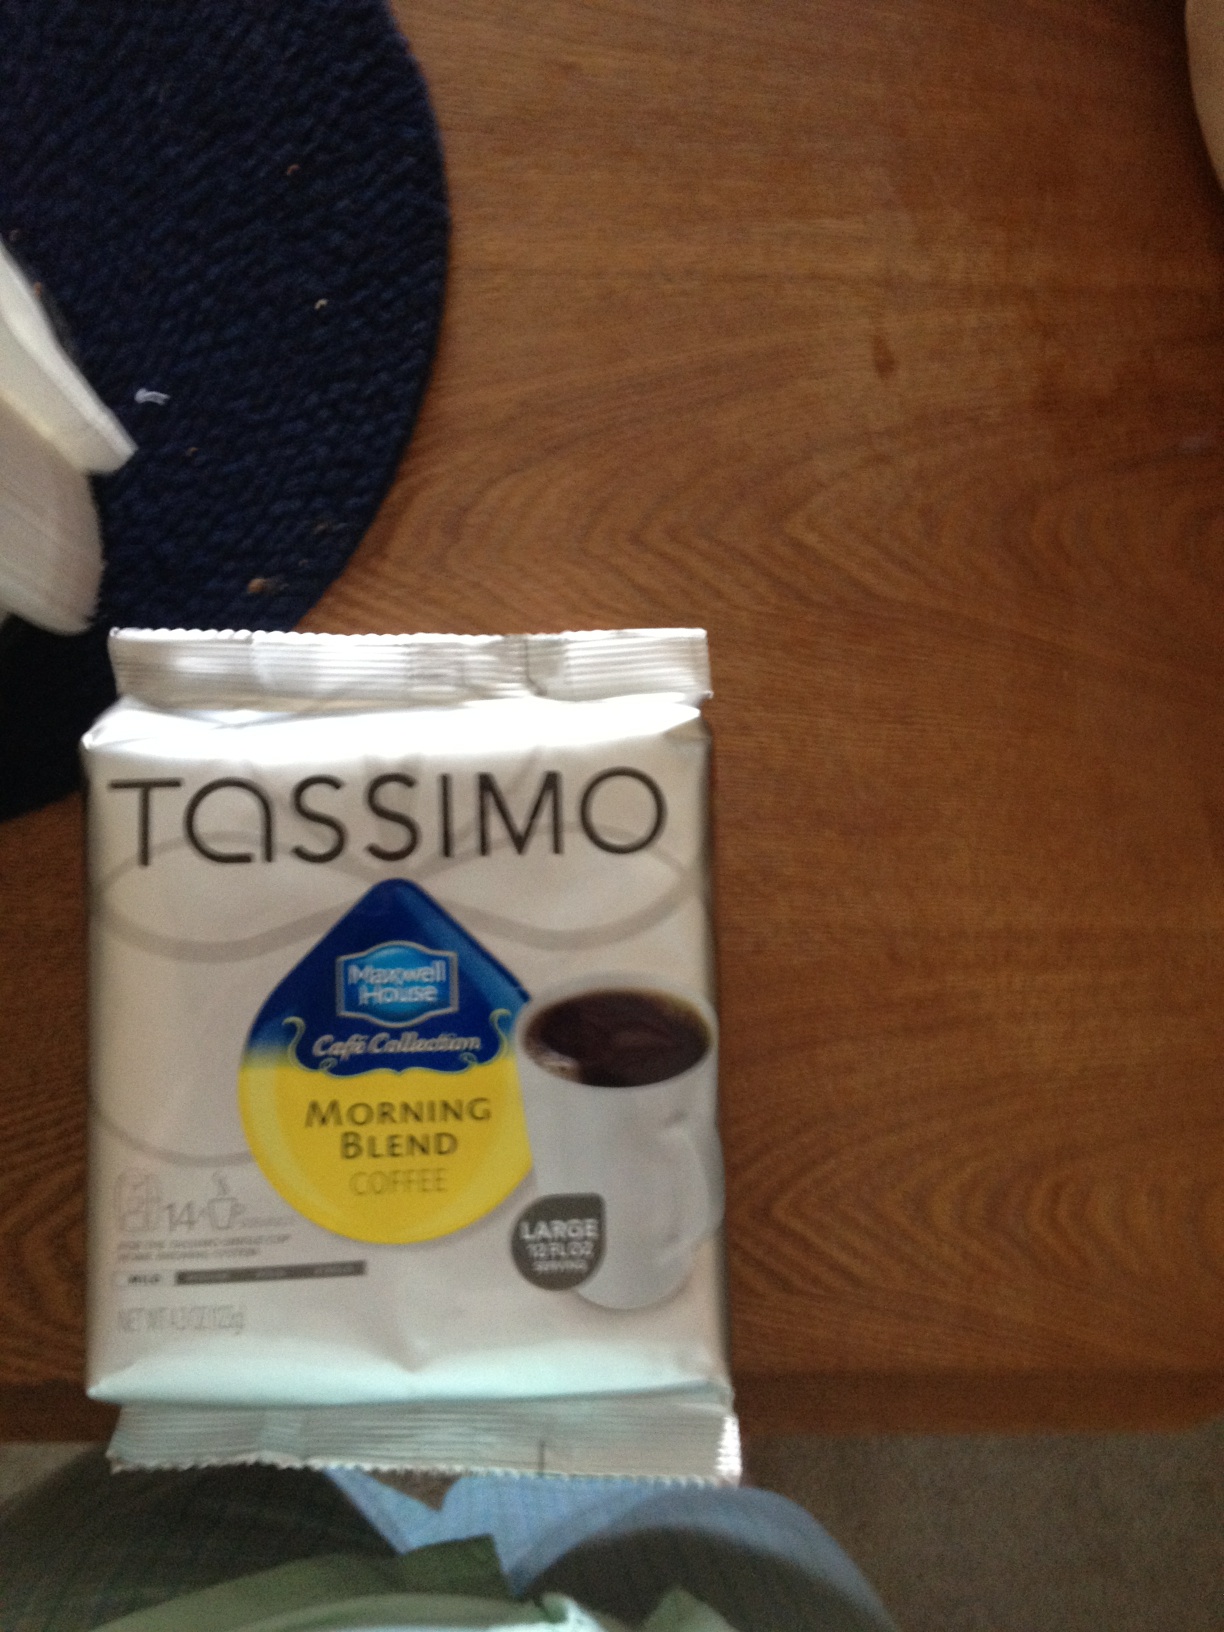Question: What kind of Tossimo coffee is this?
Answer: morning blend